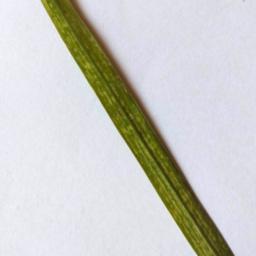
Label: Rice___Healthy